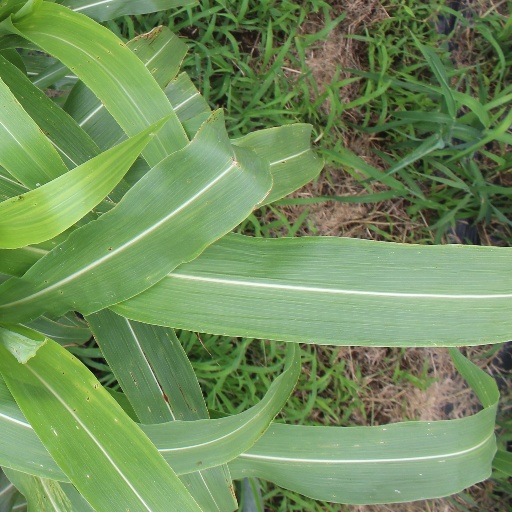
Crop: sorghum